Clay Smothers

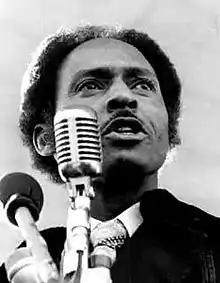

Claiborne Washington "Clay" Smothers (April 1, 1935 – June 11, 2004) was an American politician and commentator. He was a member of the Texas State Representative for the former District 33-G (Dallas County) from District 33-G in Dallas County from 1977 to 1981. Elected as a Conservative Democrat, Smothers switched to the Republican on December 17, 1979, near the end of the first year of the administration of Bill Clements, the first Republican governor of Texas since the Reconstruction.